Answer in natural language. Which object is closer to Window (highlighted by a red box), island countertop with black color (highlighted by a blue box) or Doorway (highlighted by a green box)? Choose between the following options: Doorway (highlighted by a green box) or island countertop with black color (highlighted by a blue box)
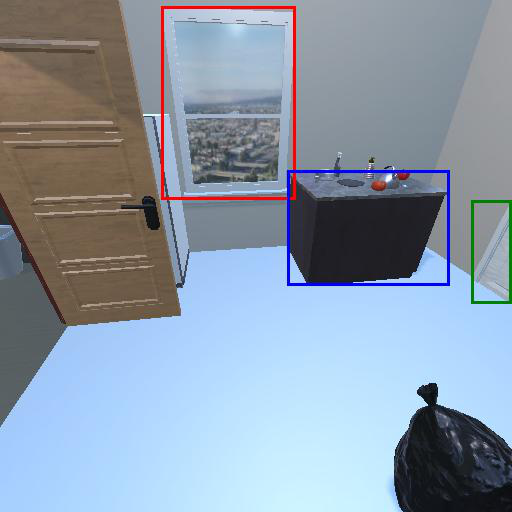
<answer>island countertop with black color (highlighted by a blue box)</answer>